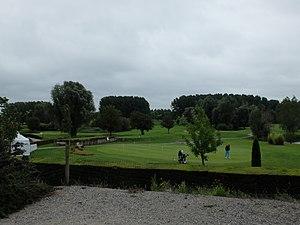
Vue du golf d'Arras à Anzin-Saint-Aubin.
Anzin-Saint-Aubin est une commune française située dans le département du Pas-de-Calais en région Hauts-de-France.